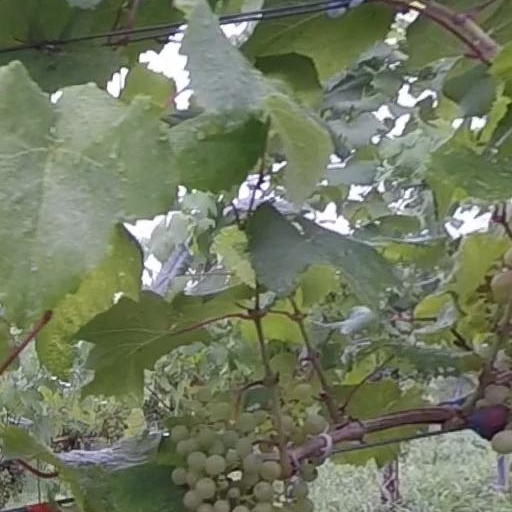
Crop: grape